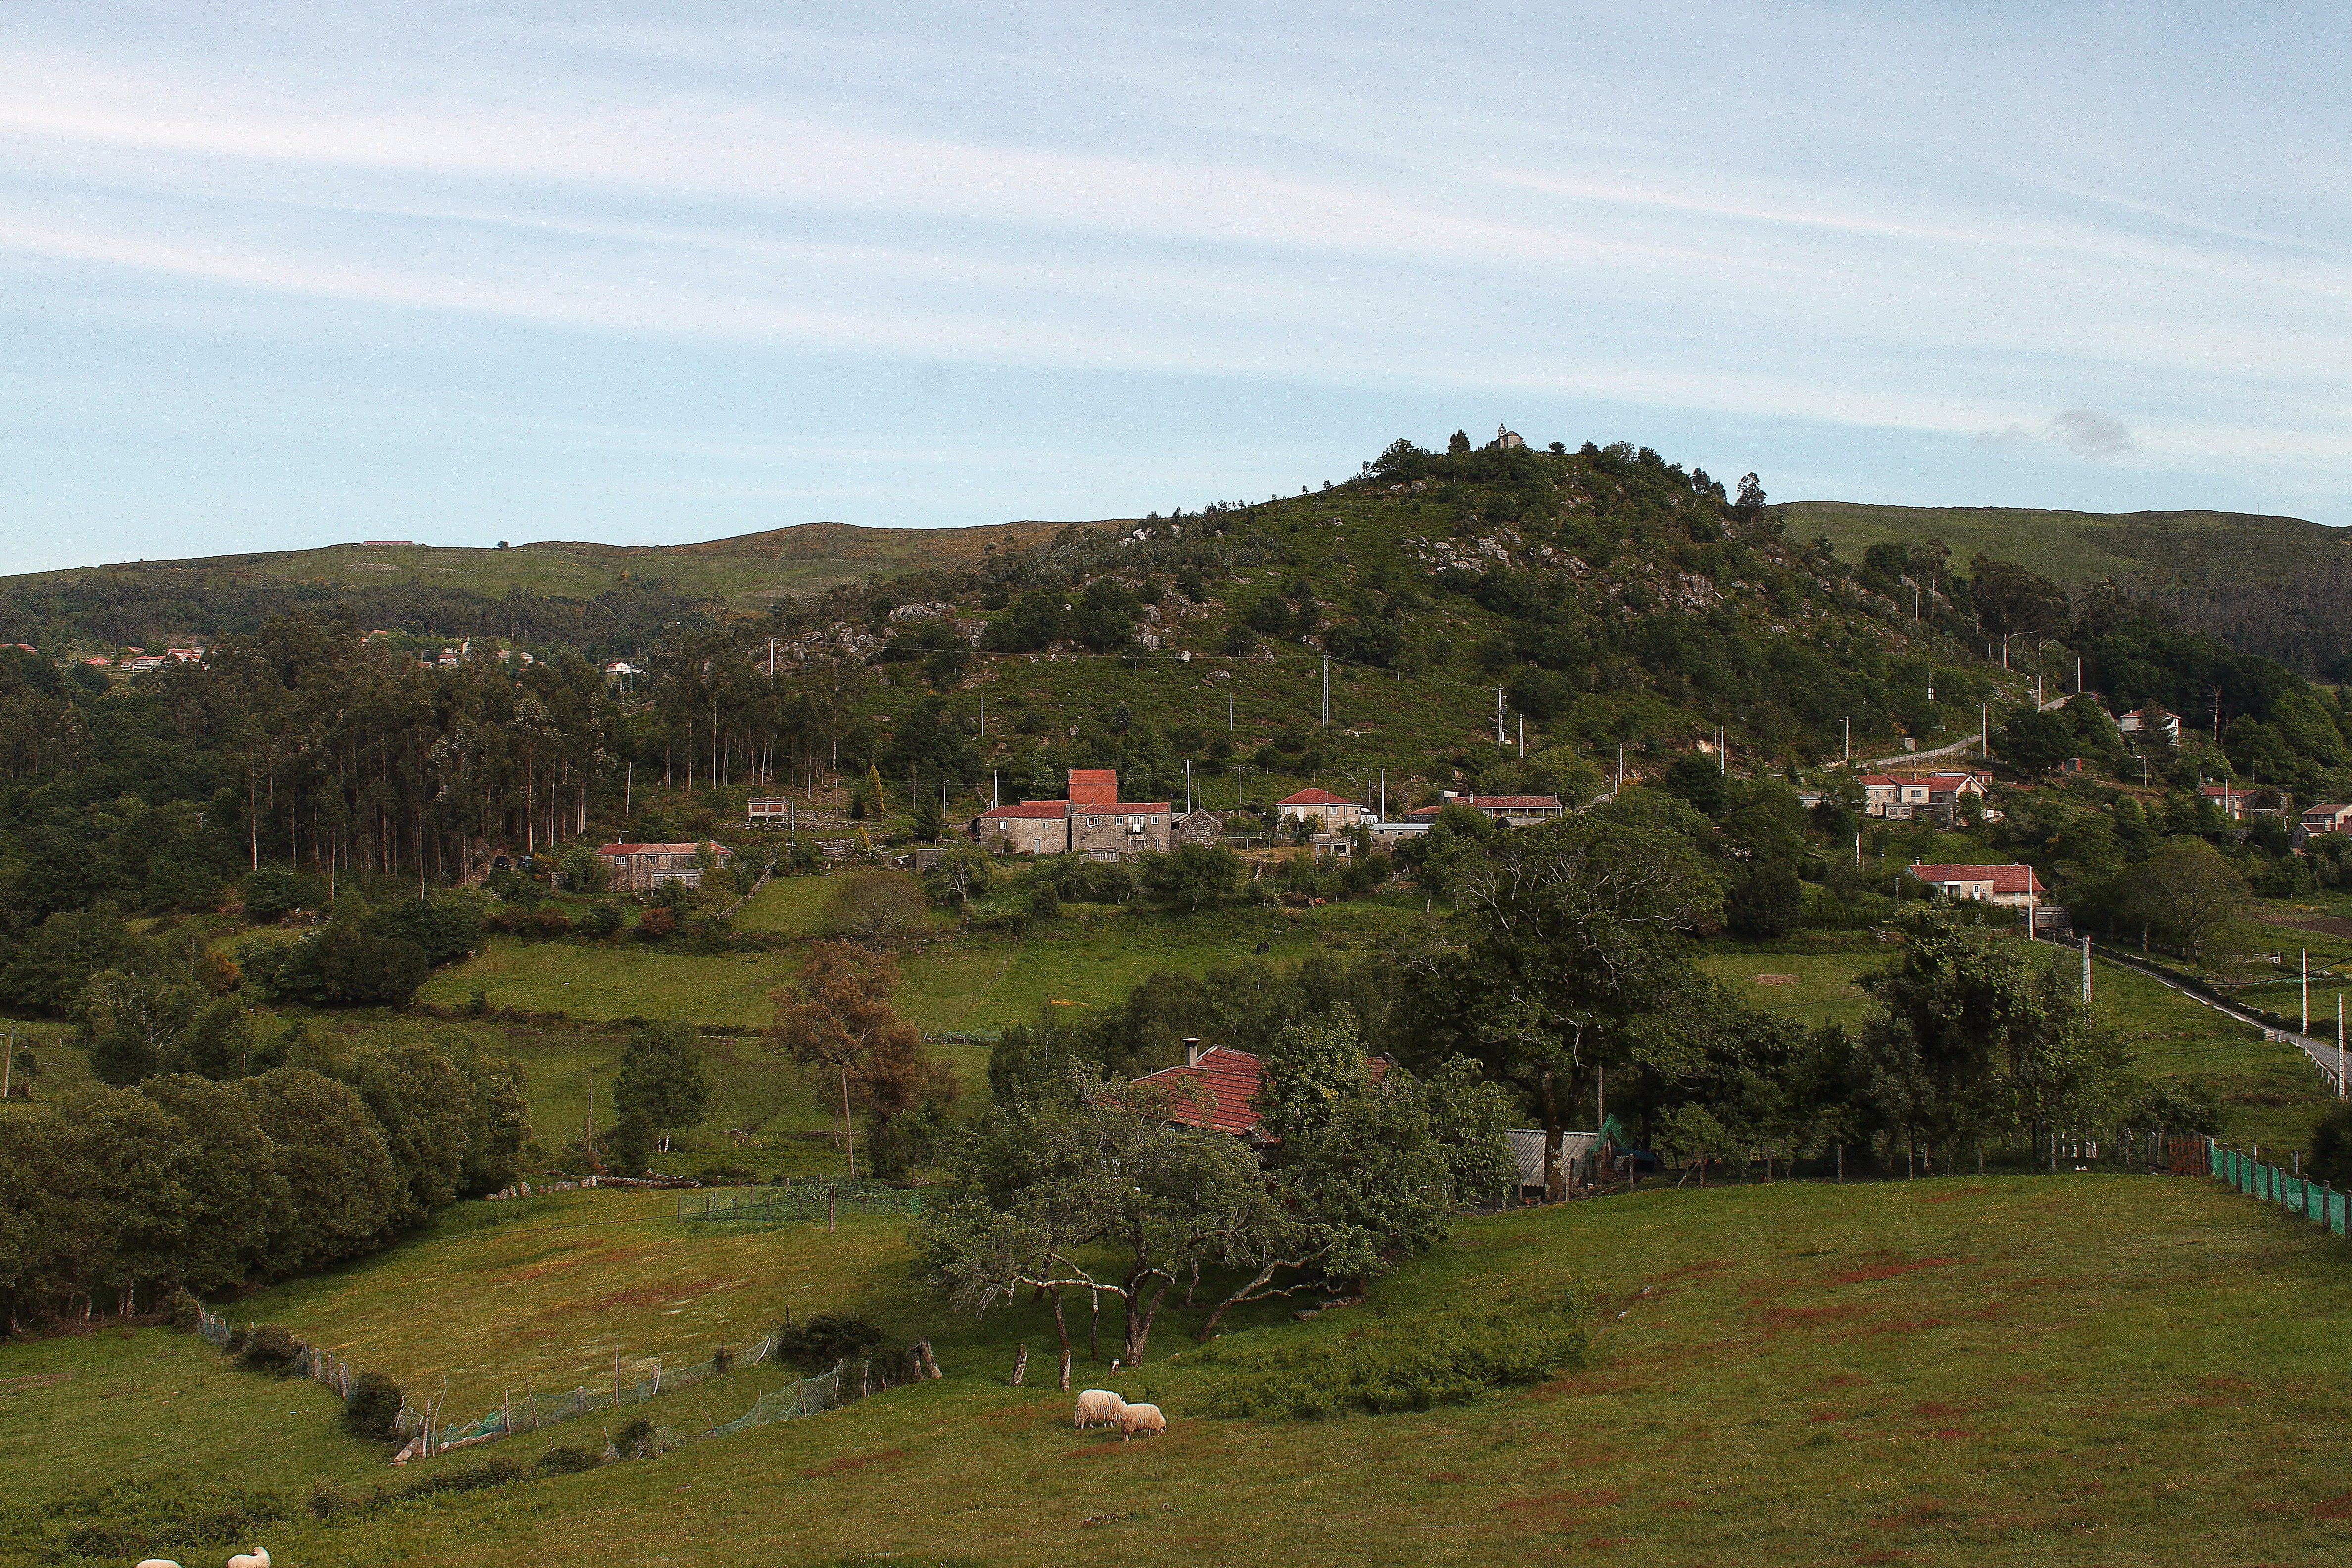
landscape, tree, mountain, field, farm, meadow, hill, town, mountain range, village, rural, highland, spain, plateau, galicia, estate, espana, ggl1, canoneos500d, rural area, aerial photography, mountainous landforms